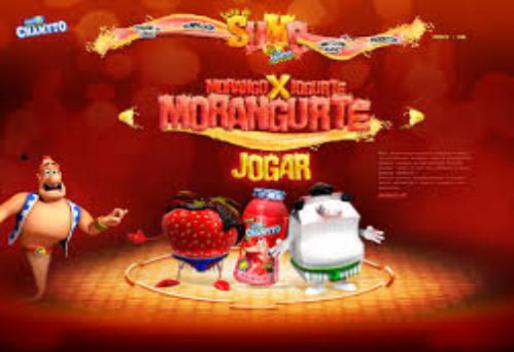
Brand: chamyto
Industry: Food